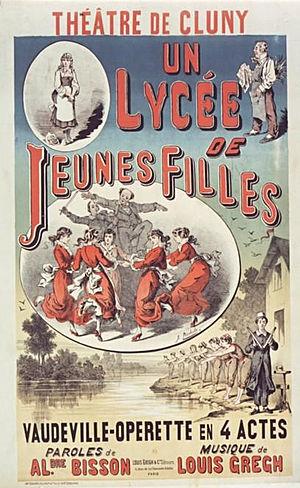
Le théâtre de Cluny ou théâtre Cluny est une ancienne salle de spectacle parisienne située au 71, boulevard Saint-Germain, au coin de la rue Saint-Jacques, inaugurée en 1864 et fermée en 1989.